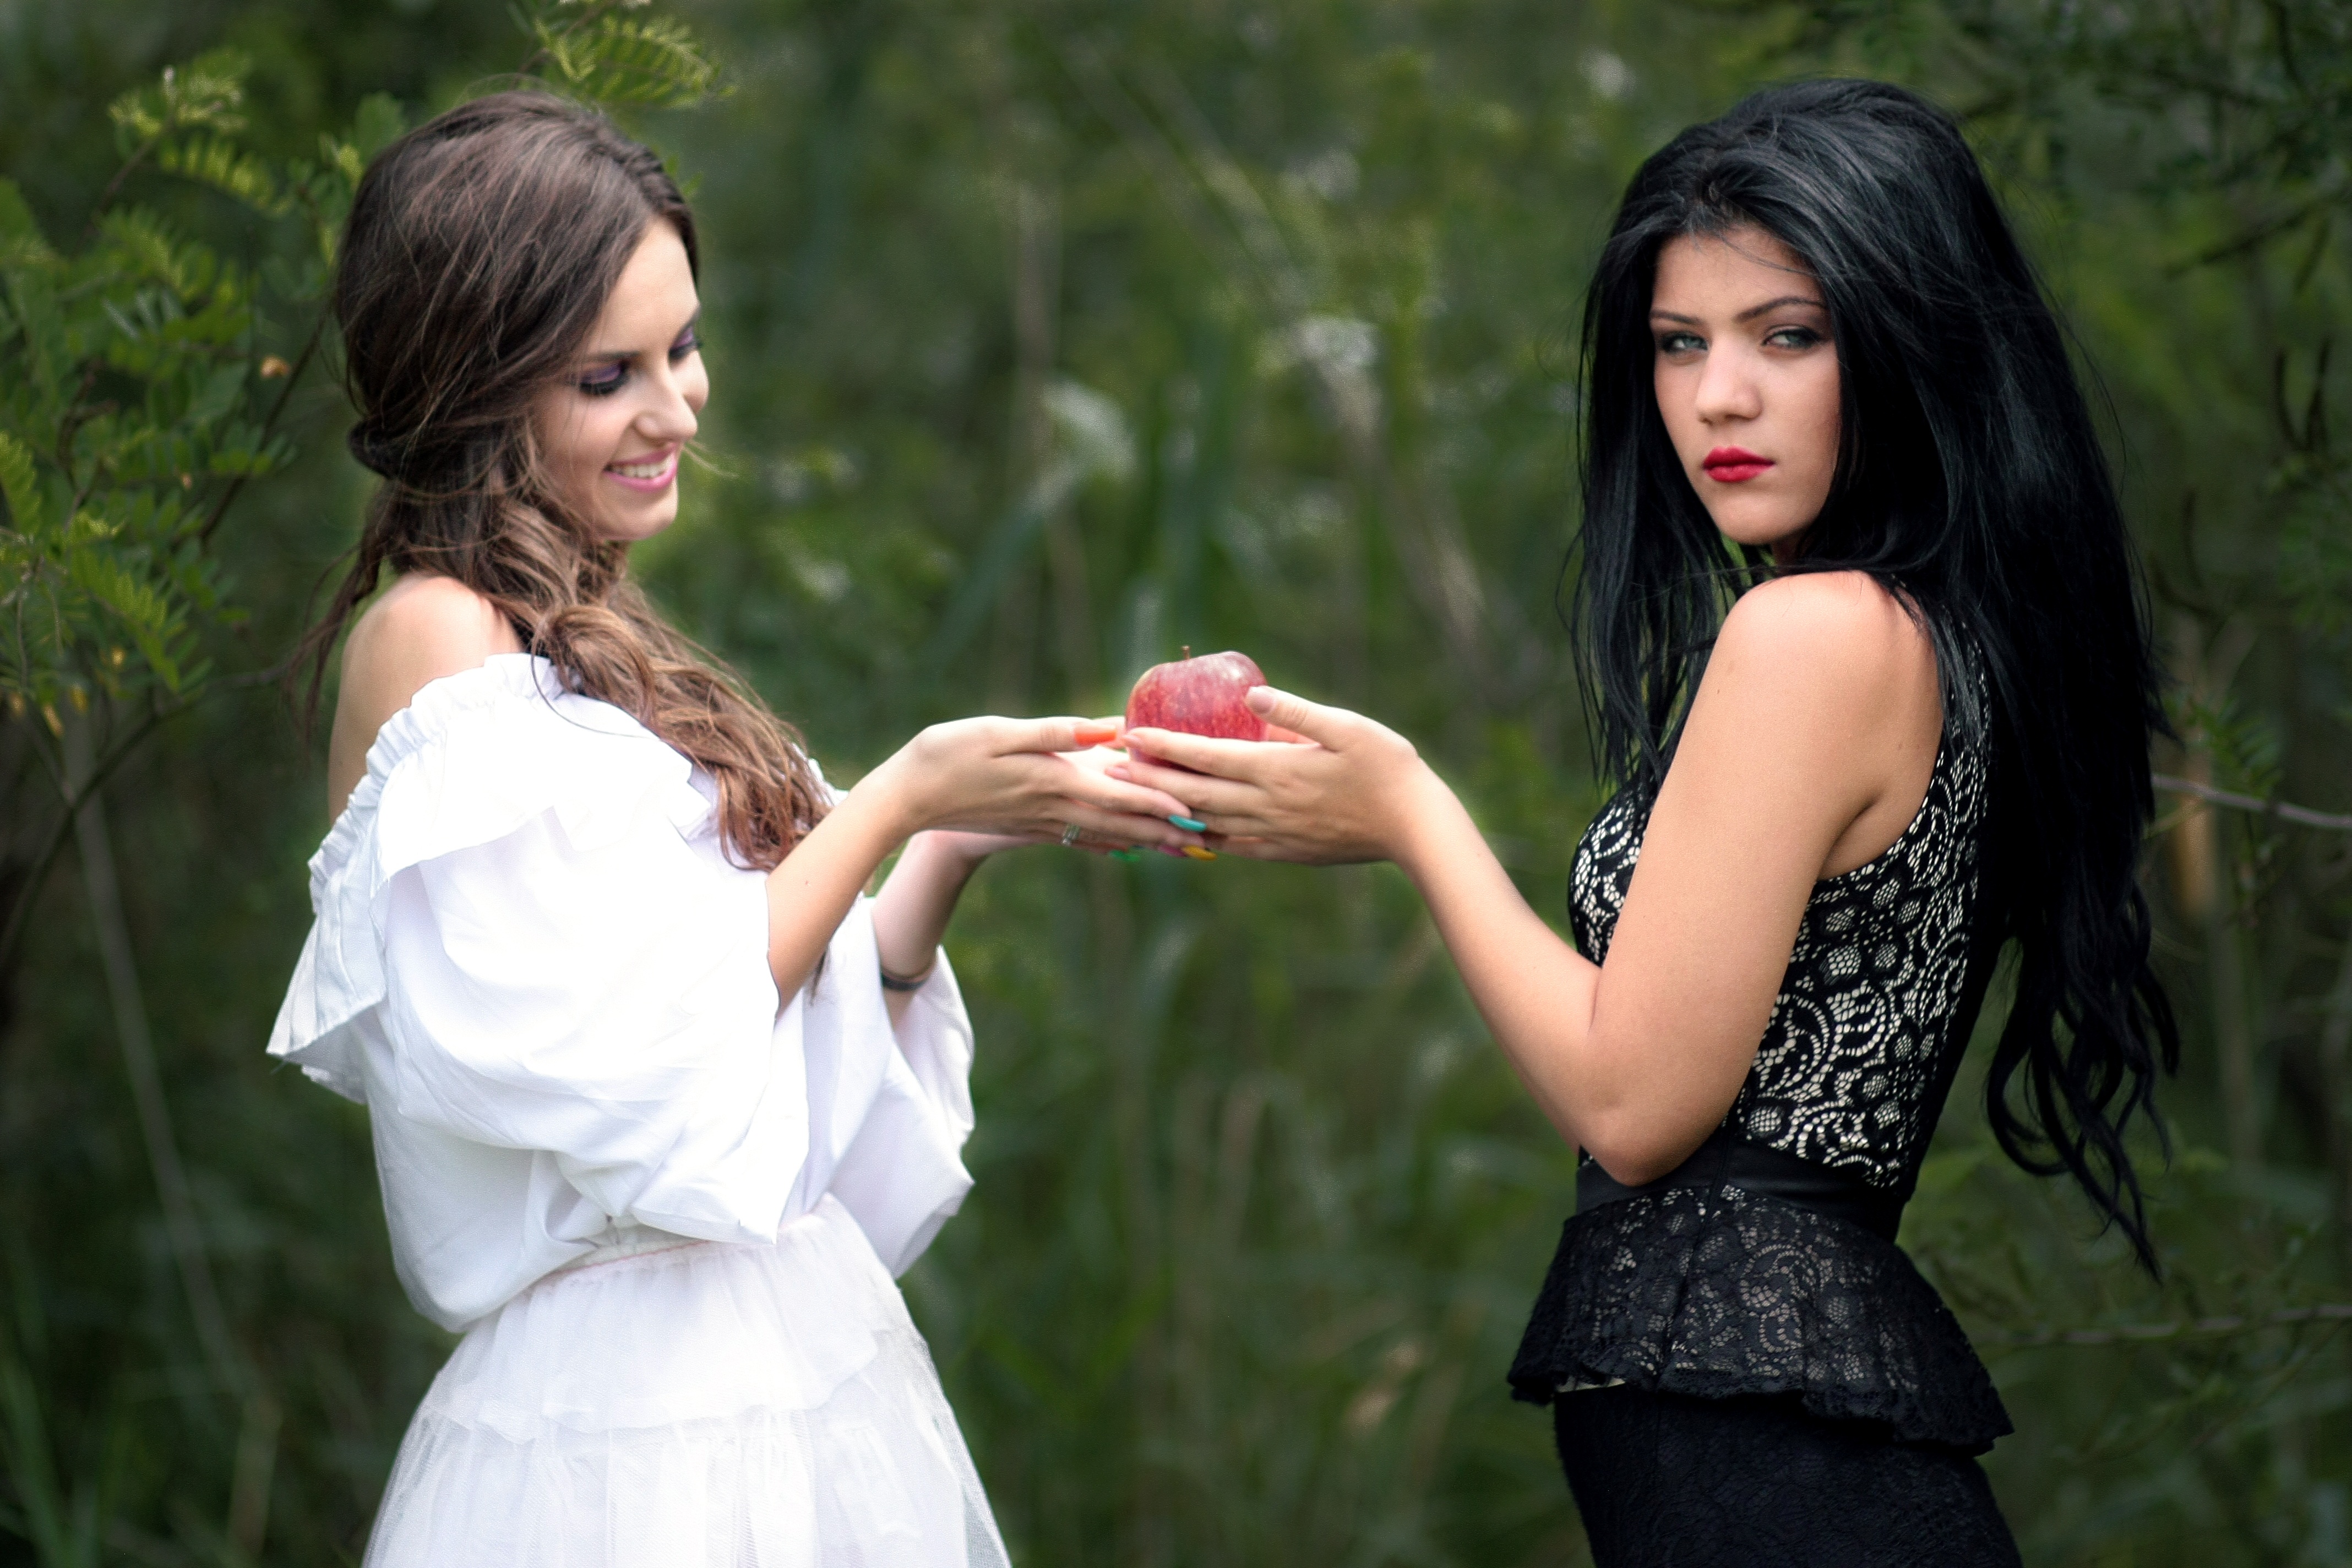
woman, photography, model, romance, bride, ceremony, dress, photograph, beauty, march, story, interaction, photo shoot, snow white, stepmother, portrait photography